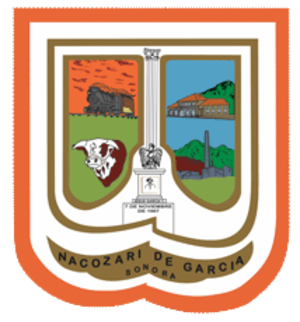
Nacozari de García est une petite ville minière entourée par la municipalité de Nacozari de García dans le Nord-Est de l'État de Sonora au Mexique. Elle a une population de 11 193 habitants en 2000.